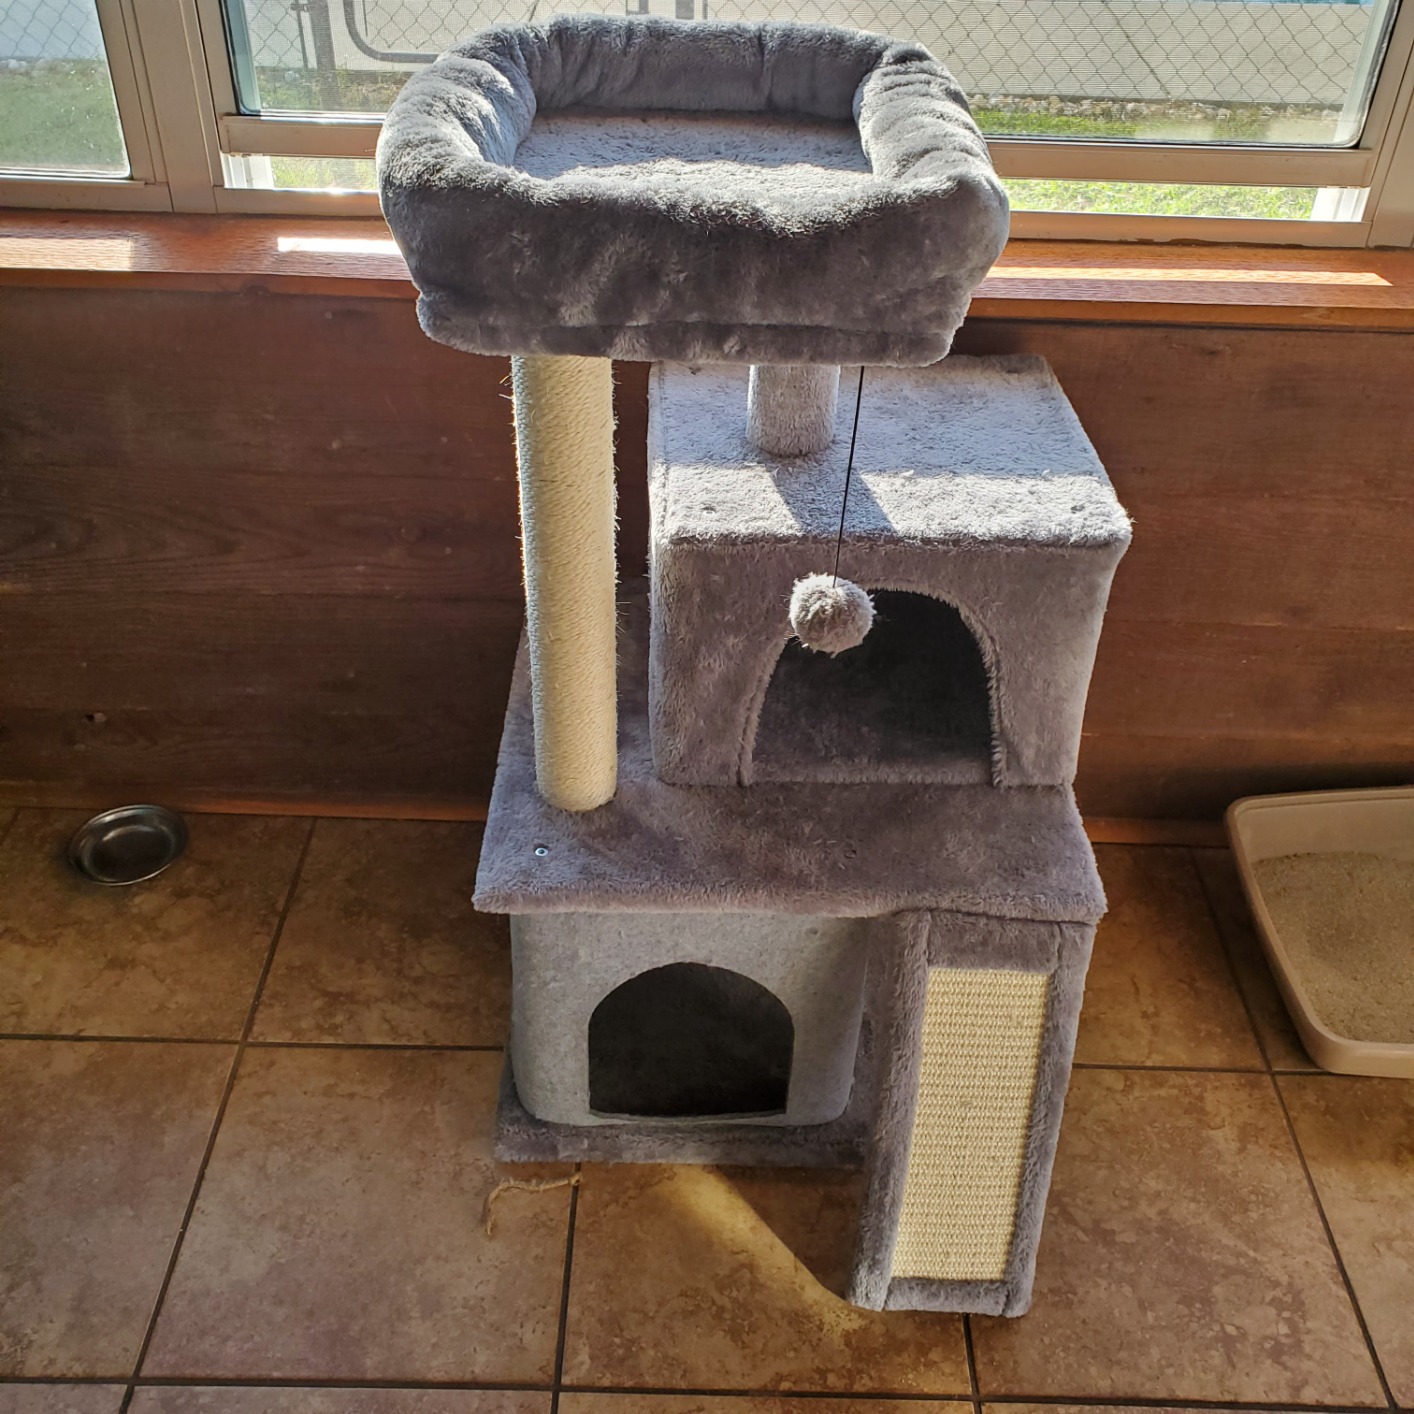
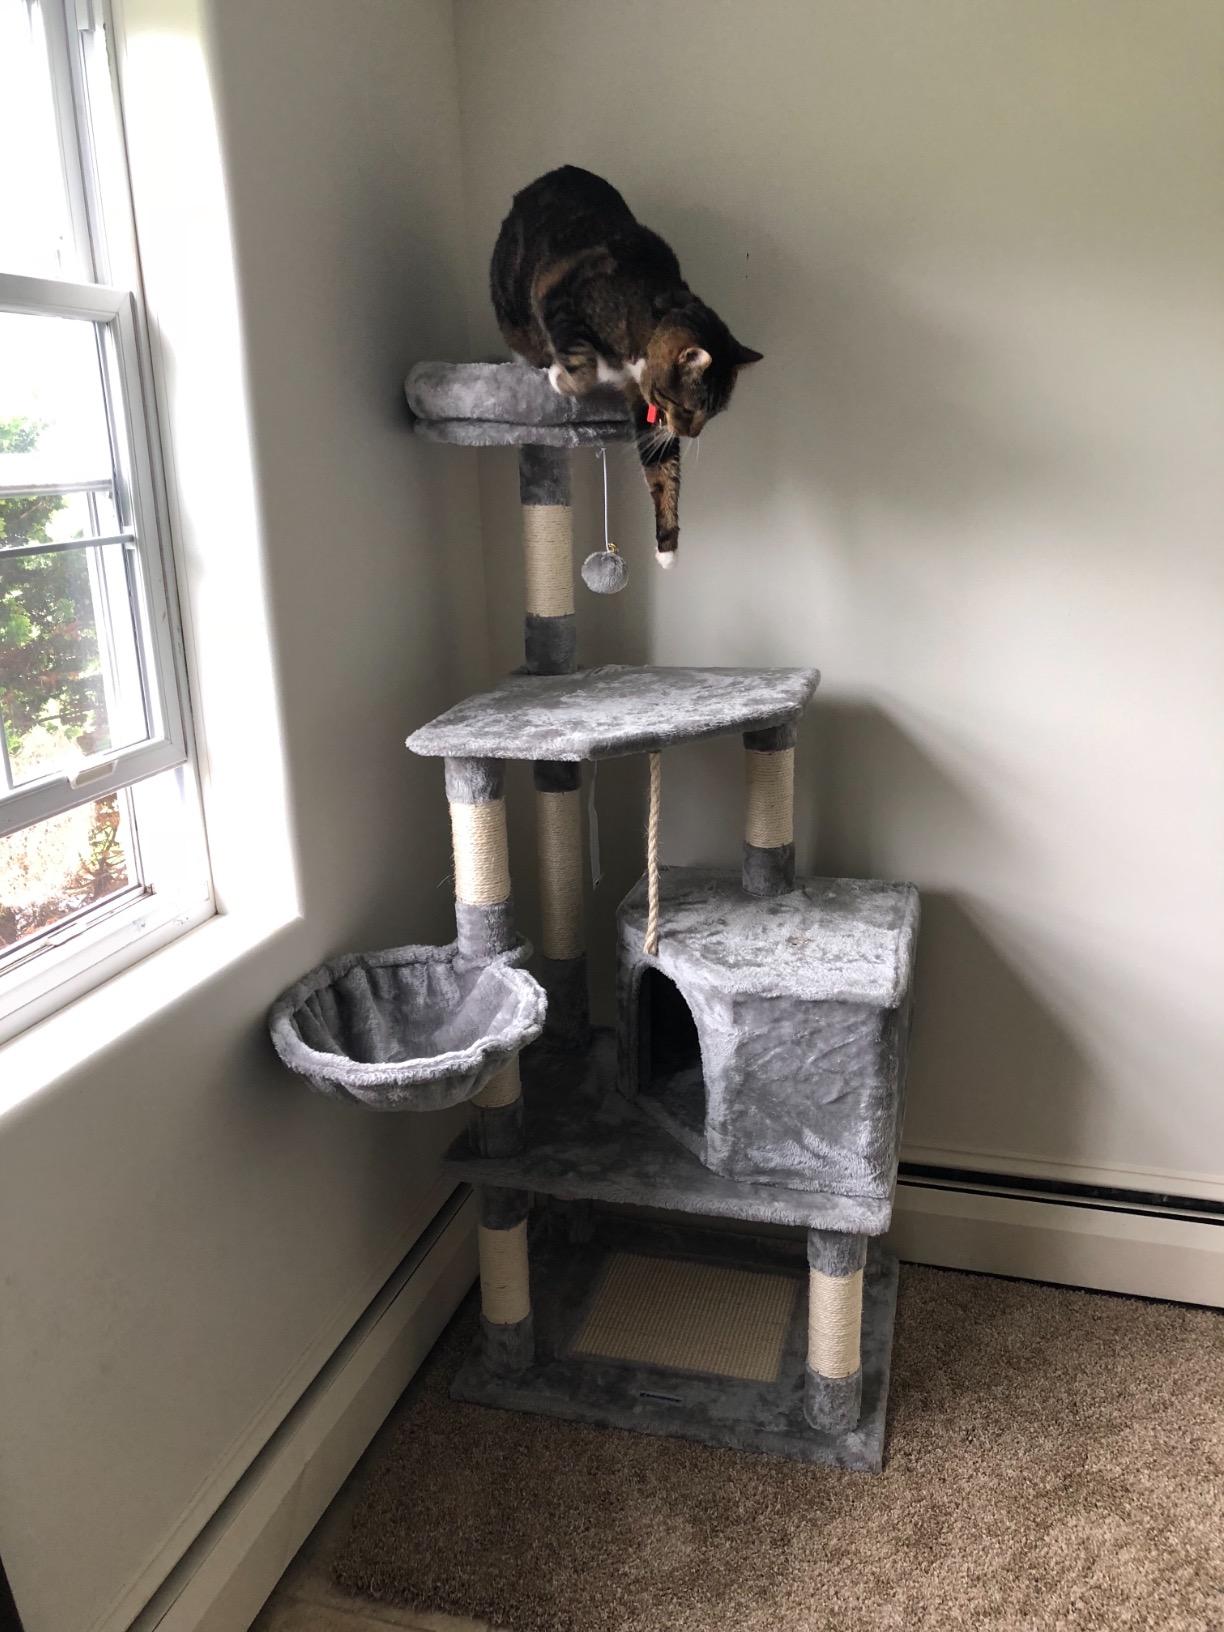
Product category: items_cat tree
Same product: no